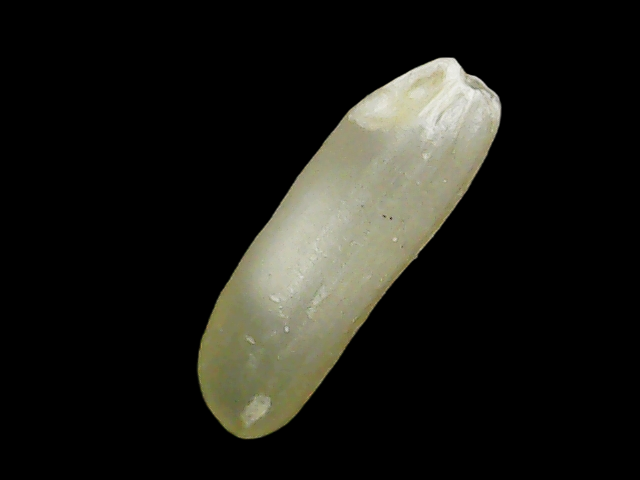
Rice variety: Binadhan21